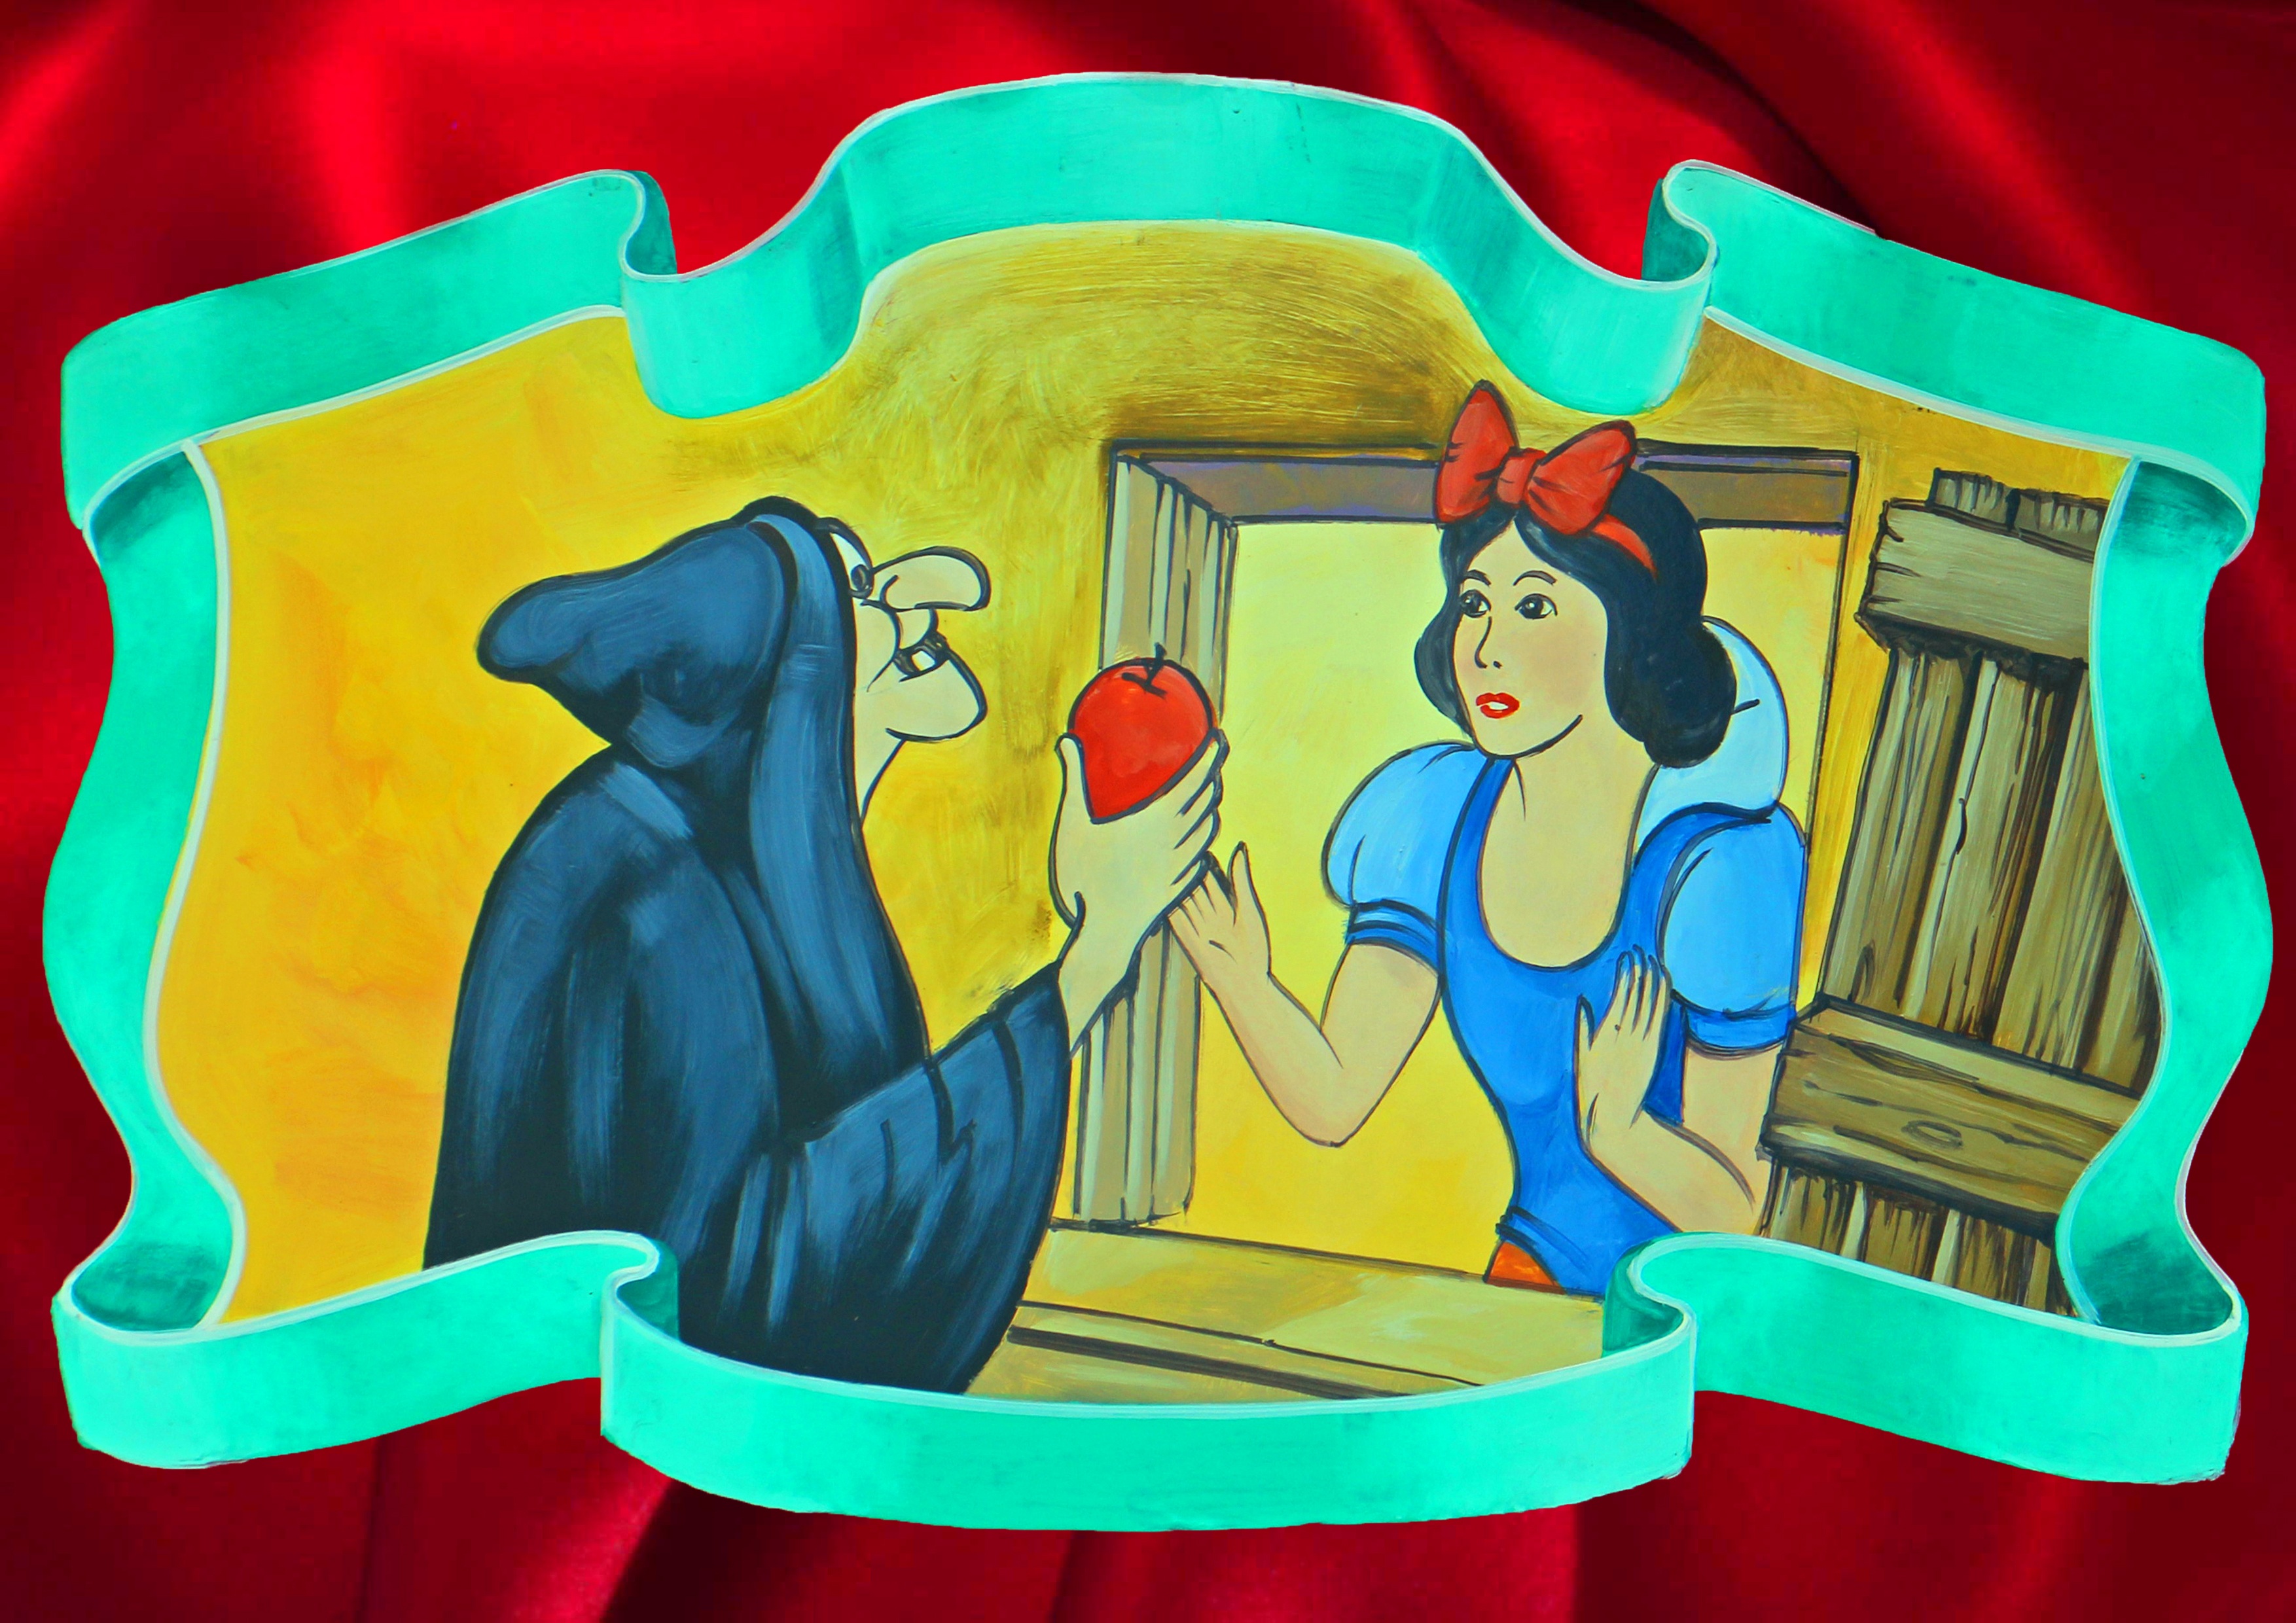
symbol, color, painting, art, figure, illustration, image, cartoon, fairy tales, modern art, representation, snow white, child art